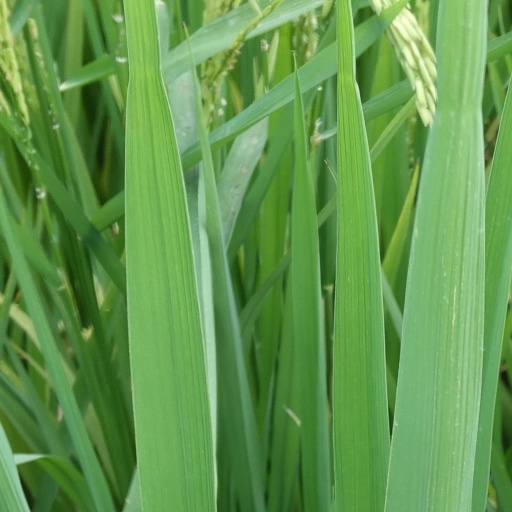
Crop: rice